Lionel de Rothschild

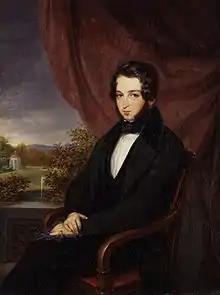
Portrait of Rothschild by Moritz Daniel Oppenheim, 1835

The eldest son of Nathan Mayer Rothschild and his wife, Hannah Barent-Cohen, he was a member of the wealthy Rothschild family. Both of his parents were Jewish. He was born in London, where his father had founded the English branch of the Europe-wide family.